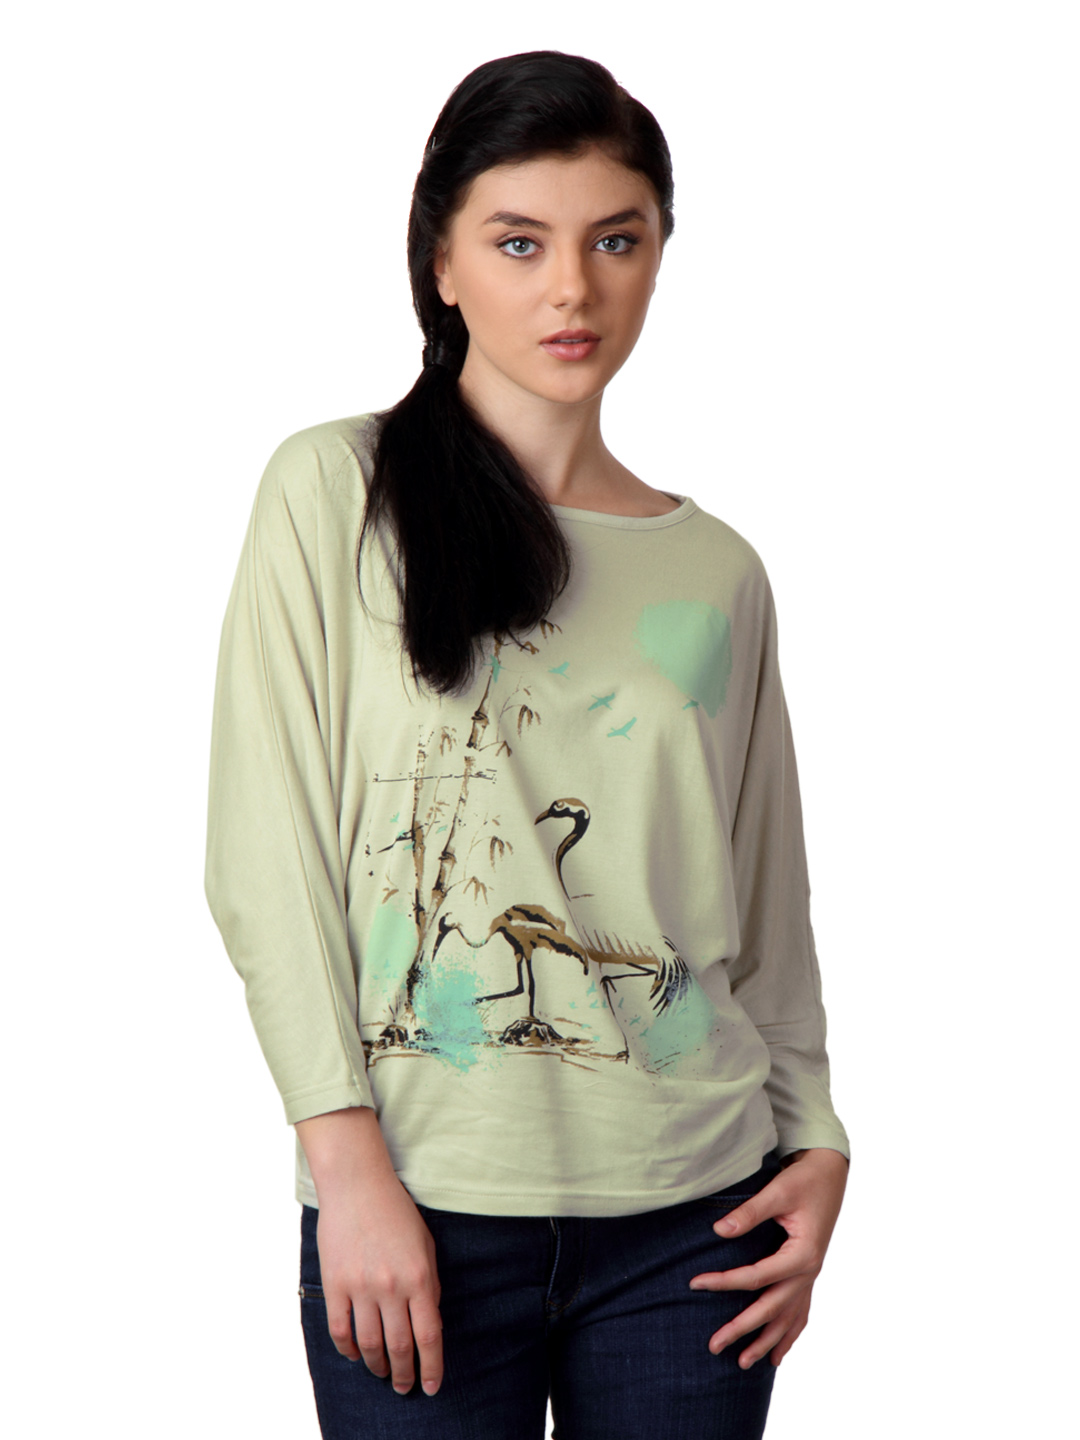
Do u speak green Women Beige T-shirt
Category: Apparel / Topwear / Tshirts
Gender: Women
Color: Beige
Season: Summer 2012
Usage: Casual